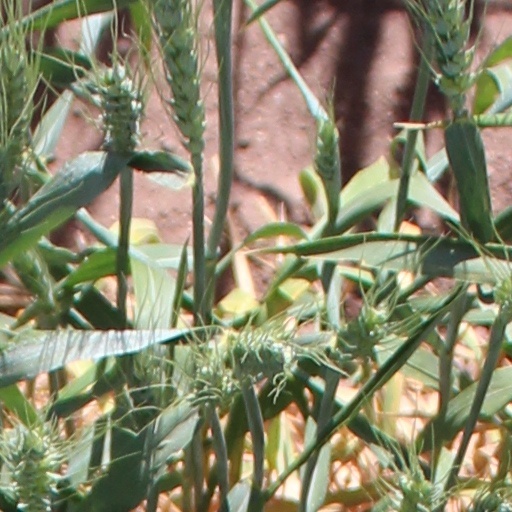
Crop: wheat